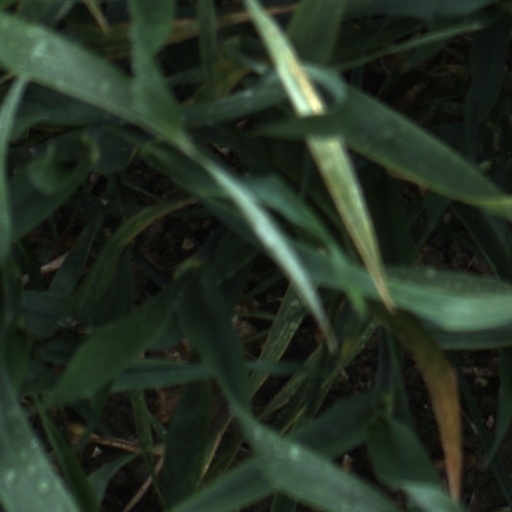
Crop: wheat